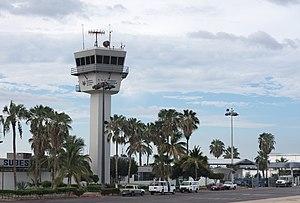
L'aéroport international Manuel Márquez de León est un aéroport international situé à La Paz, en Basse-Californie du Sud, au Mexique, près du golfe de Californie. Il gère le trafic aérien national et international de la ville de La Paz.